Sergey Betov

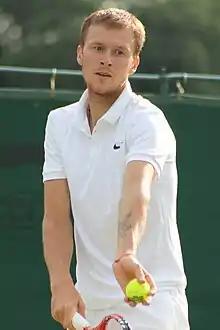

Sergey Aleksandrovich Betov ( Siarhiej Betaŭ; ; born 15 October 1987) is a Belarusian former tennis player who competed on the ATP Challenger Tour. He reached his highest ATP singles ranking of world No. 340 on 1 August 2011 and his highest doubles ranking of No. 61 was achieved on 26 October 2015.